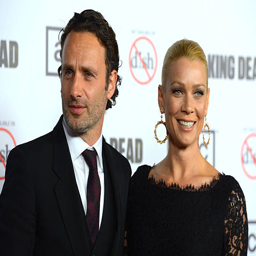
premiere of 3rd season - arrivals